Kenilworth Castle

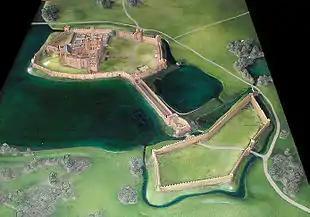
A reconstruction of Kenilworth Castle, as it would have appeared around 1575–80

Henry III granted Kenilworth in 1244 to Simon de Montfort, Earl of Leicester, who later became a leader in the Second Barons' War (1263–67) against the king, using Kenilworth as the centre of his operations. Initially the conflict went badly for King Henry, and after the Battle of Lewes in 1264 he was forced to sign the Mise of Lewes, under which his son, Prince Edward, was given over to the rebels as a hostage. Edward was taken back to Kenilworth, where chroniclers considered he was held in unduly harsh conditions. Released in early 1265, Edward then defeated Montfort at the Battle of Evesham; the surviving rebels under the leadership of Henry de Hastings, Montfort's constable at Kenilworth, regrouped at the castle the following spring. Edward's forces proceeded to lay siege to the rebels.